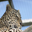
Label: leopard